List of forests in Montana

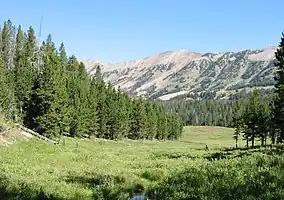
Cabin Creek, Gallatin National Forest

Based on the U.S. Board on Geographic Names, there are at least 20 named National and State Forests in Montana. In addition to currently named forests, there are at least 22 former named forests that have been consolidated into current forest lands.